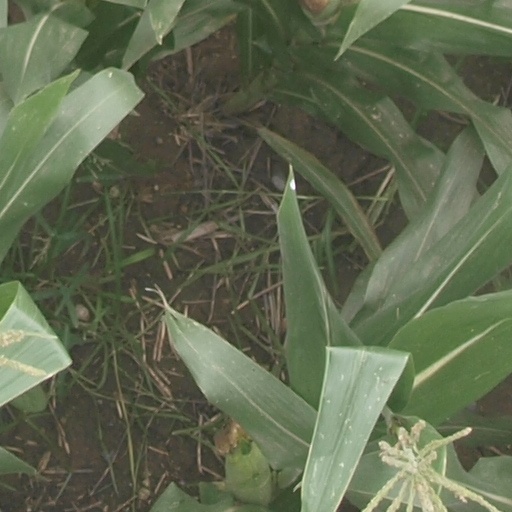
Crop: maize; corn